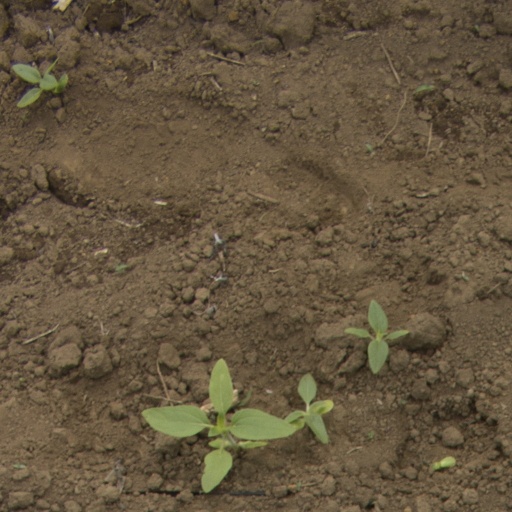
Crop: Jerusalem artichoke